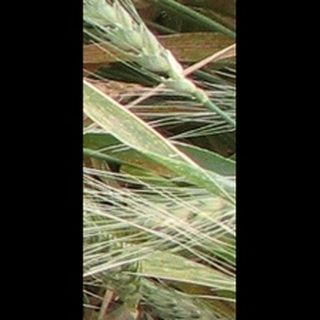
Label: wheat_brown_rust